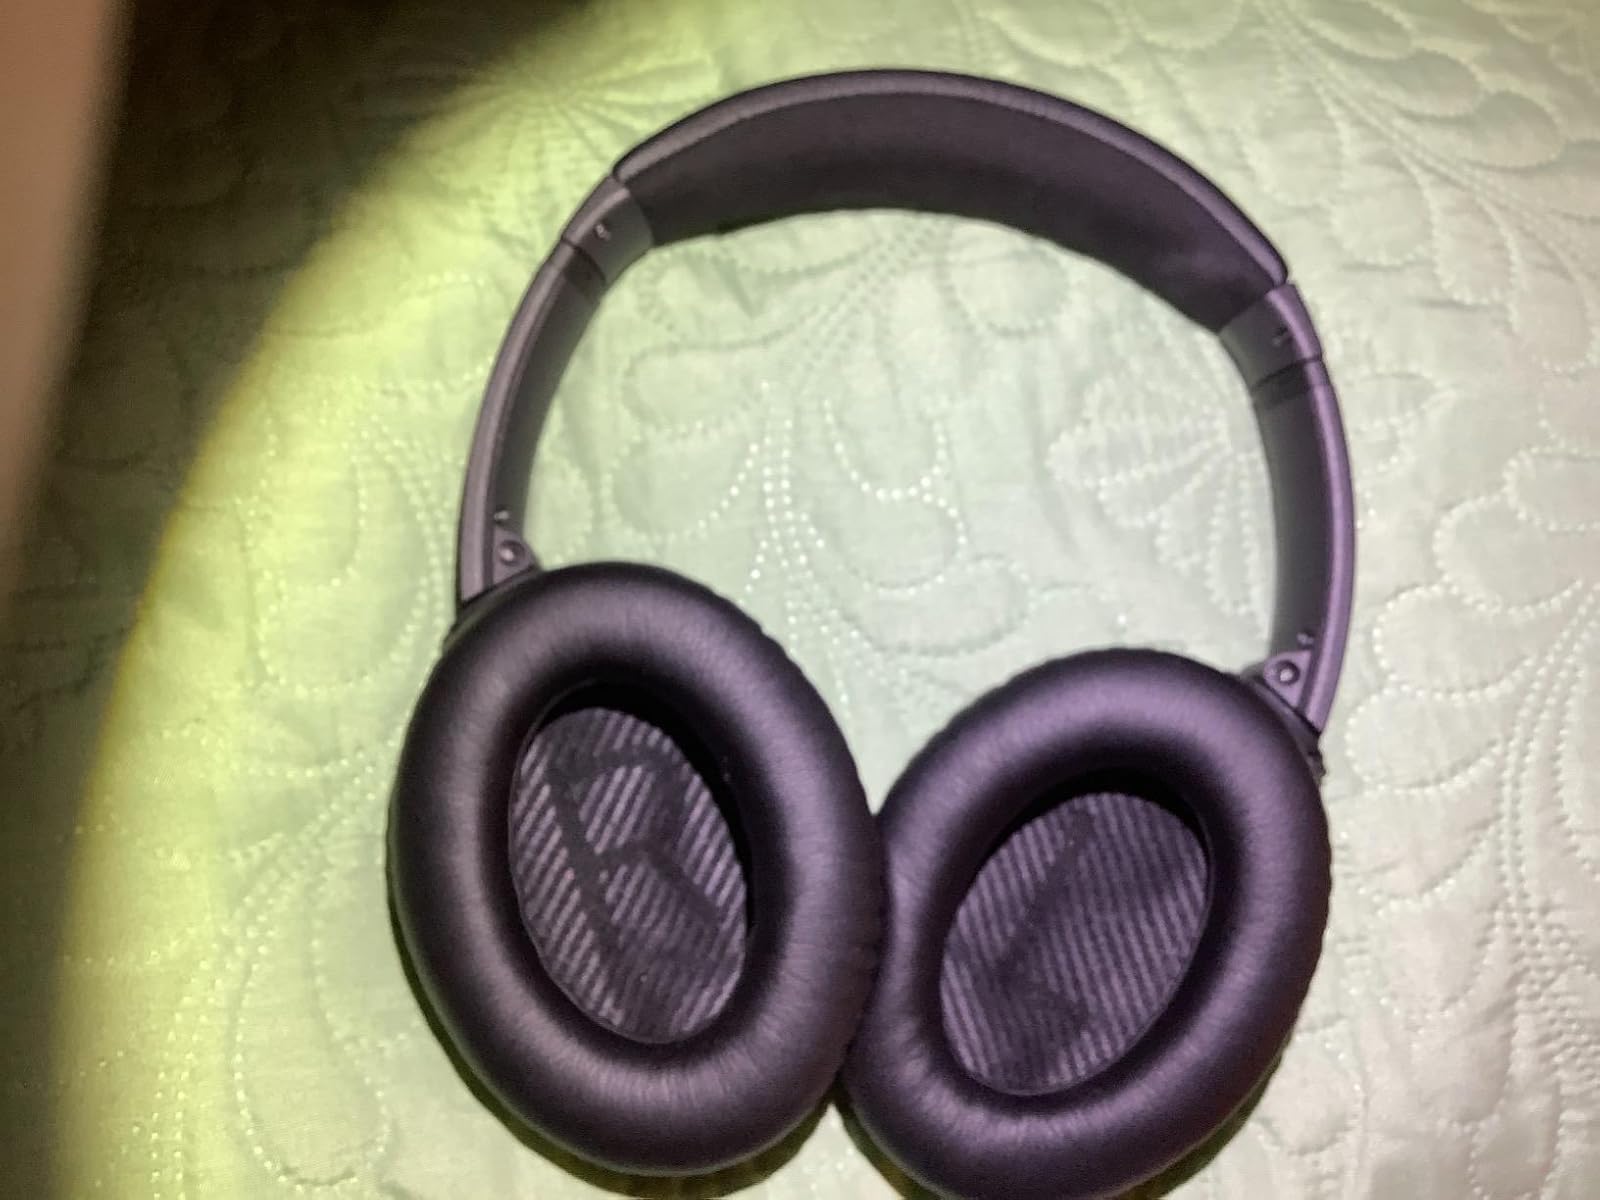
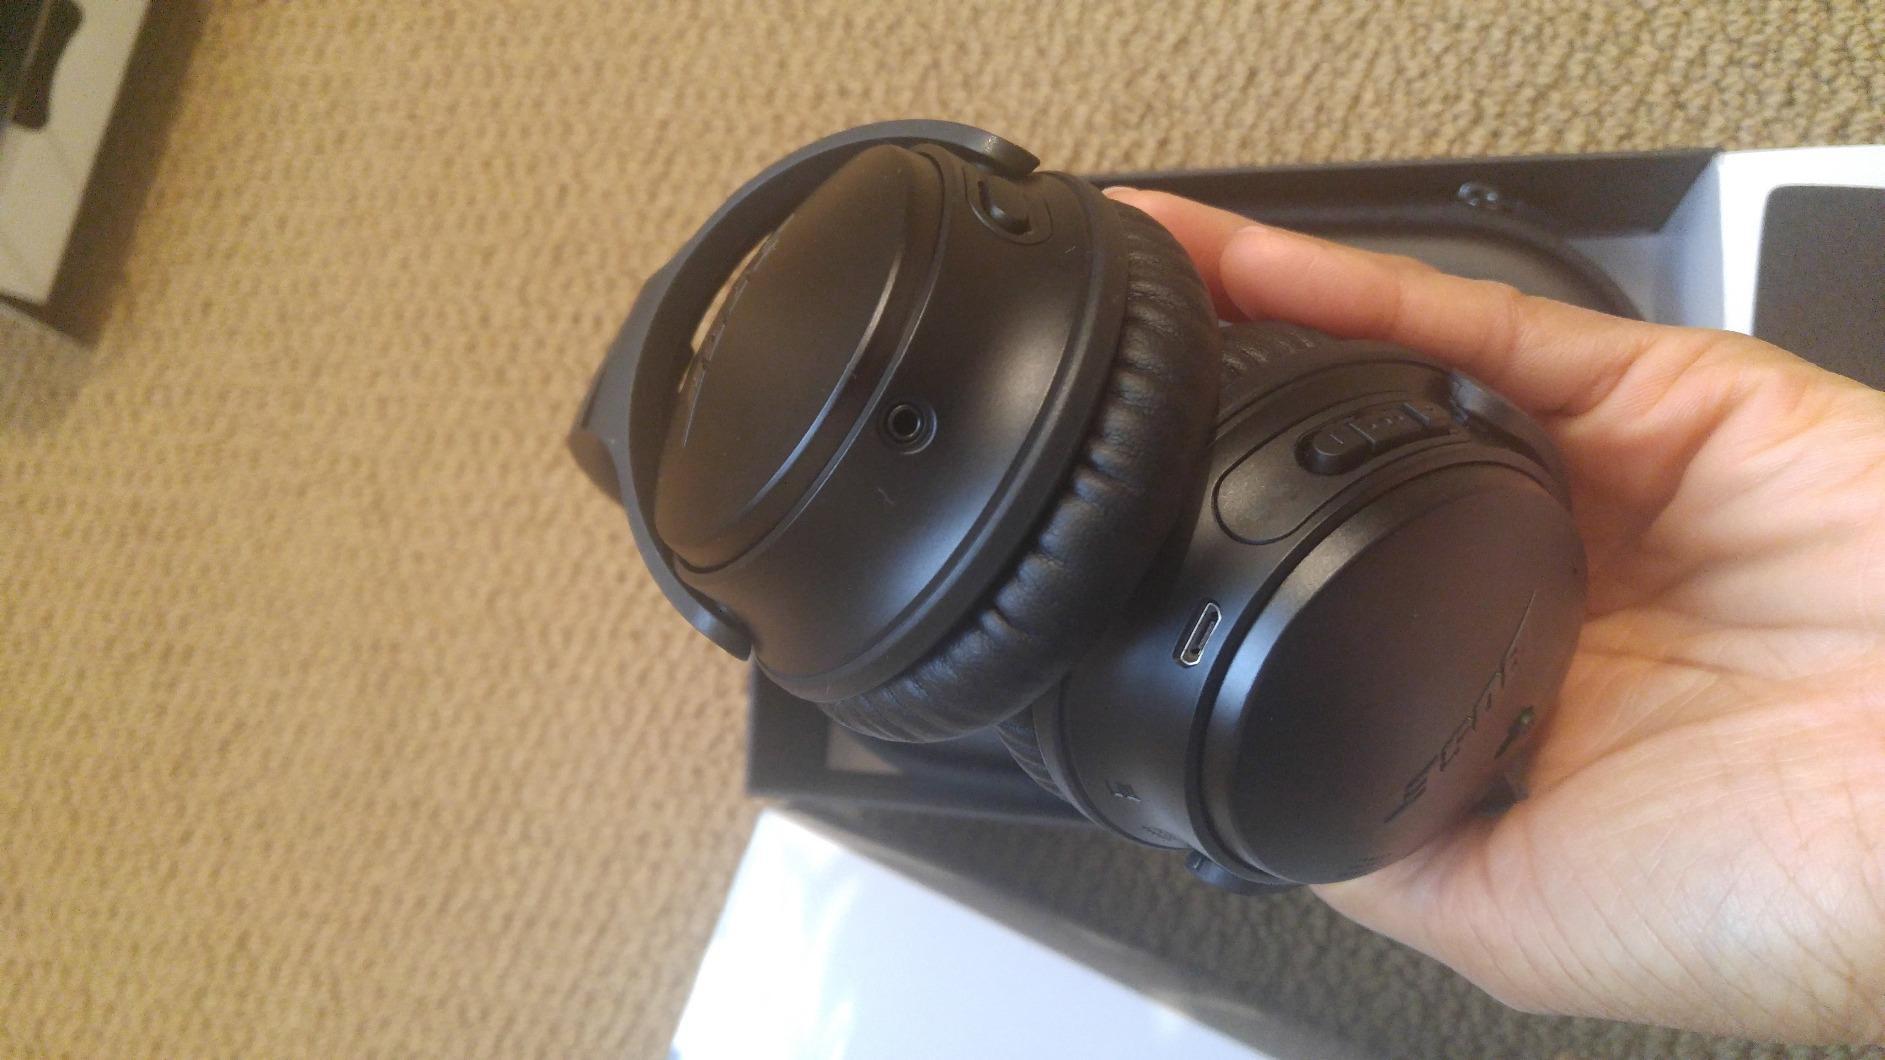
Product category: headphones
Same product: yes